Nevada National Guard

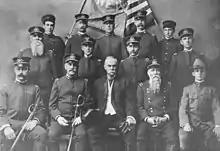
This 1906 photo shows Nevada Gov. John Sparks, center, with the Nevada Guard's command staff posing for a photo during Labor Day. The Nevada National Guard's units disbanded in May of that year largely because pro-union sentiment in Nevada viewed the Guard as an arm of the state against workers.

From 1880 to 1900, the Comstock mines dried up and the Silver State's population plummeted. During this time, the Nevada Guard struggled to meet national standards suggested by larger states. Still, in 1892, with fewer than 50,000 people living in the state — the smallest in the nation by population, but fifth largest in area — Nevada Guardsmen held their first summer encampment in Carson City. Volunteer soldiers, many of them miners, came from as far away as Tuscarora in Elko County and Yerington in the Mason Valley. The encampment included rifle practice and a 3 a.m. “sham” attack. Nevada's budget constraints only allowed guardsmen to receive $10 per encampment, compared to $33 per encampment for soldiers in New York. In 1896, Carson City Guard, Company F, earned the national marksmanship championship with Springfield rifles, even though “companies in the eastern States have been prone to deny this” and “did not believe the published records of the Carson Company to be correct.” After President William McKinley called on the states during the Spanish-American War, nearly every Nevada Guard unit disbanded as military men left for war.